Luke Jerram

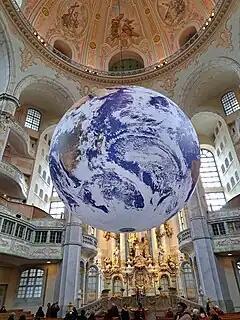
"Gaia" 7m Earth sculpture at Frauenkirche, Dresden.

He is a visiting fellow at the Faculty of Health and Applied Sciences, University of the West of England, Bristol.